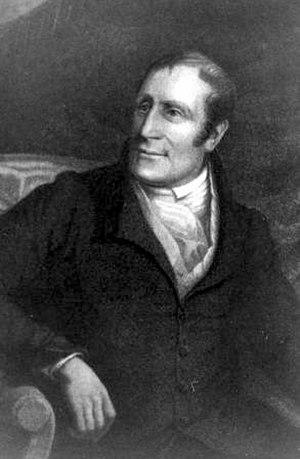
Henry Bell est un mécanicien écossais.